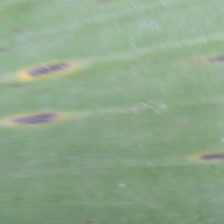
Label: sigatoka